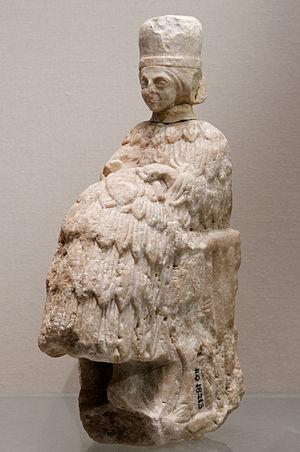
Statuette d'orante.